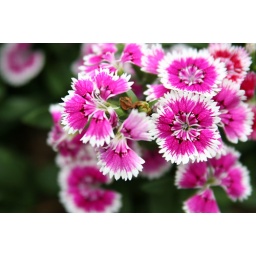
Cute flowers originated from japan so said the sign displayed before them. They come in many colors........